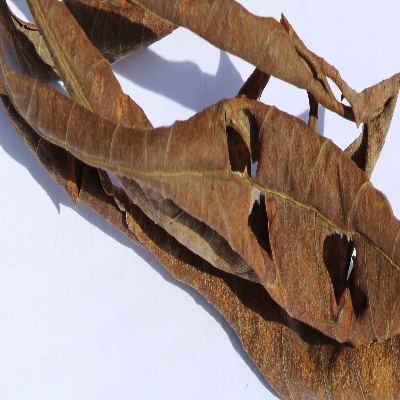
Crop: Cassava
Condition: bacterial blight